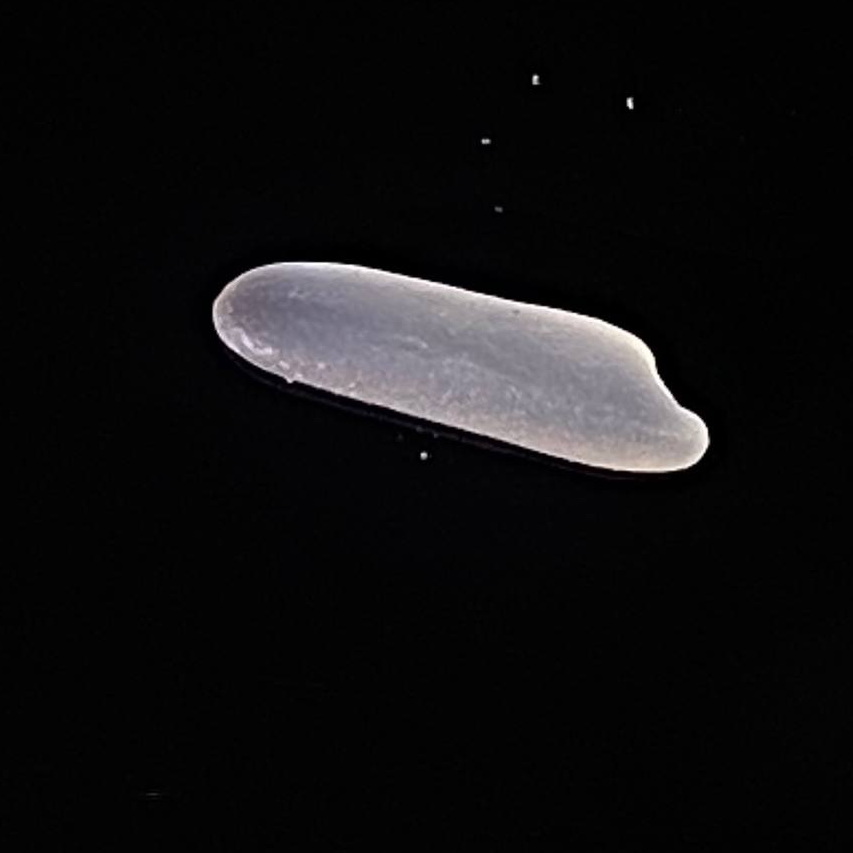
Rice variety: Jirashail